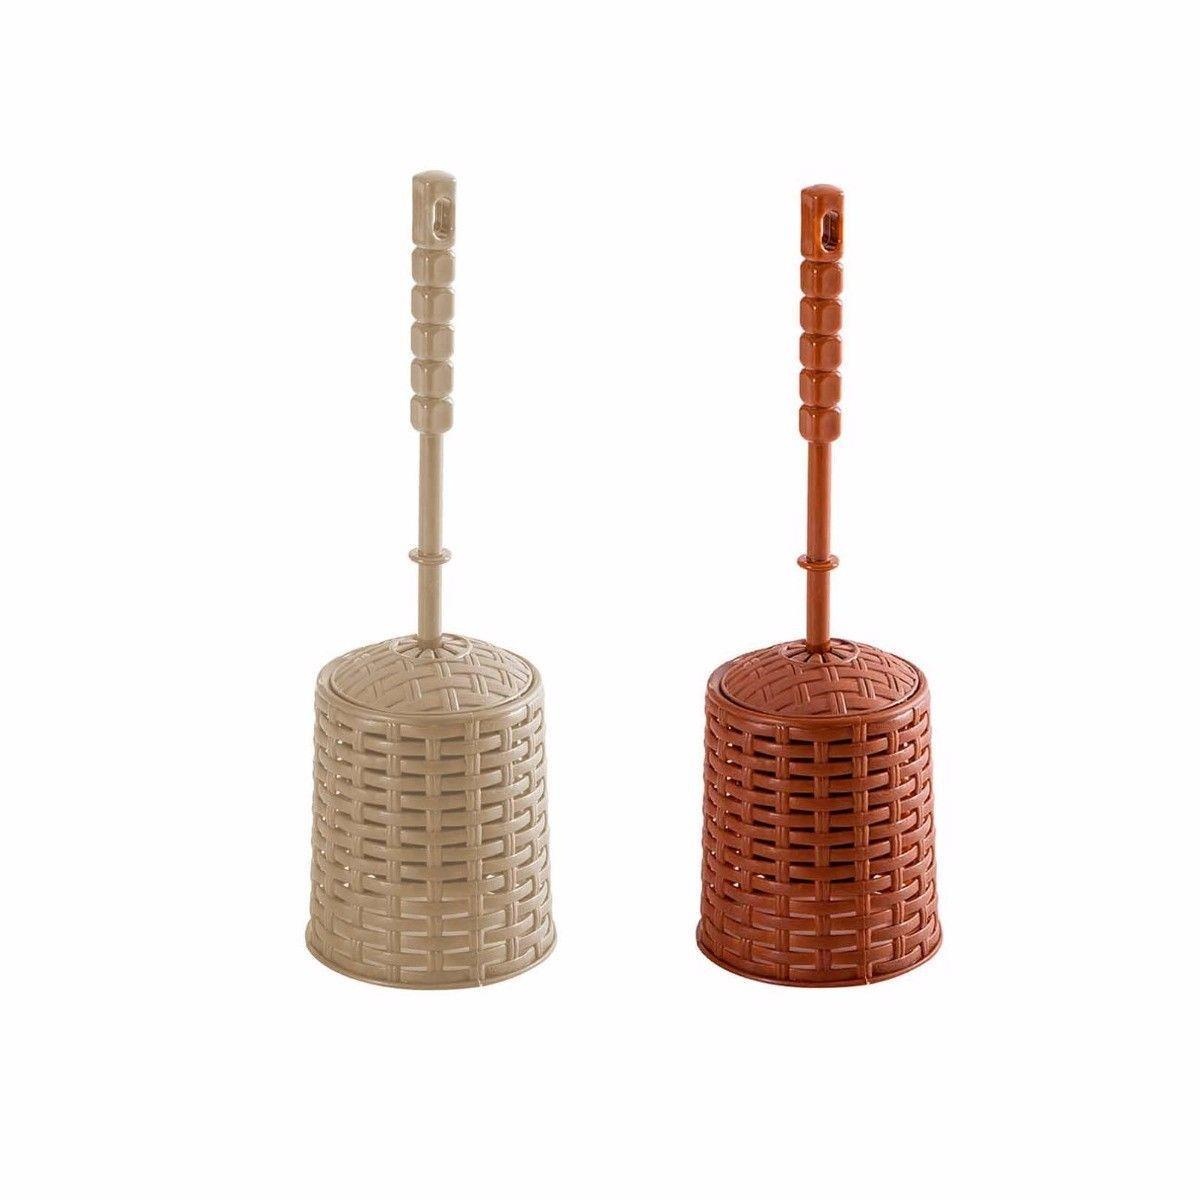
Wooden Rattan Style Toilet Brush And Holder In 2 Colours 37cm  0289 (Parcel Rate)
*** Unless stated, prices are per 1 unit, colours and designs may vary from the photos, sizes given are approximations, stock is subject to availability *** Wooden Rattan Style Toilet Brush And Holder 2 Colours 37cm
Brand: MM HOMESTORES
Category: Home & Garden > Bathroom Accessories > Toilet Brushes & Holders